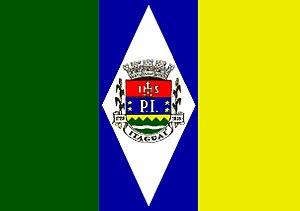
Itaguaí est une municipalité brésilienne du sud-ouest de l'État de Rio de Janeiro. Sa population était estimée à 111 171 habitants en 2011 et elle s'étend sur 275 km².